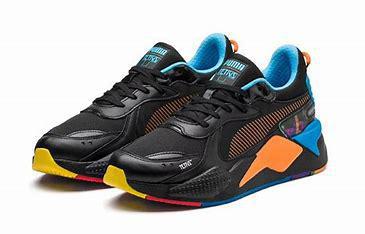
Brand: Puma
Model: Rs X